Amitabh Joshi

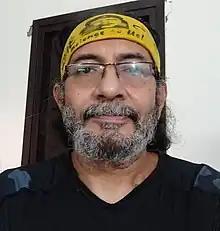
Amitabh Joshi, in early 2022

Amitabh Joshi (born 1965) is an Indian evolutionary biologist, population ecologist, geneticist and a professor at Jawaharlal Nehru Centre for Advanced Scientific Research (JNCASR). He heads the "Evolutionary Biology Laboratory" at JNCASR and is known for his studies on Evolutionary genetics and Population ecology. An elected fellow of the Indian Academy of Sciences, National Academy of Sciences, India, and Indian National Science Academy, he was also a J. C. Bose National Fellow (2011-2021) of the Department of Science and Technology. He served as the Chief Editor of the Journal of Genetics (2008-2014) and Editor of Publications of the Indian Academy of Sciences (2017-2021). The Council of Scientific and Industrial Research, the apex agency of the Government of India for scientific research, awarded him the Shanti Swarup Bhatnagar Prize for Science and Technology, one of the highest Indian science awards, in 2009, for his contributions to biological sciences.